West 10 LDN

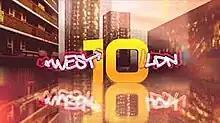

West 10 LDN was a one-off BBC Three youth drama, written and created by Noel Clarke and directed by Menhaj Huda, first broadcast on 10 March 2008. The screenplay was based on the novel "Society Within", a short story collection by Courttia Newland. The film was the second collaboration between Clarke and Huda, following their work on "Kidulthood", which gave Huda the idea for a television series based upon a similar format. "West 10 LDN" is set entirely in the fictional Greenside council housing estate in West London, which in reality, is the White City Estate. Ashley Madekwe and Duane Henry served as lead actors for the project.